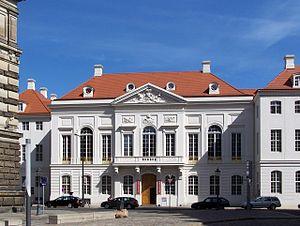
Le Palais Kurländer, anciennement connu sous le nom de Kurländisches Palais, est un bâtiment historique de Dresde. Il a été construit en 1728/29 par Johann Christoph Knöffel pour le comte August Christoph von Wackerbarth dans le style baroque de Dresde et est considéré comme le premier bâtiment rococo de Dresde. Détruit jusqu'aux murs extérieurs pendant la Seconde Guerre mondiale, il est resté la dernière ruine de la vieille ville pendant longtemps; de 2006 à 2008, il a été reconstruit.